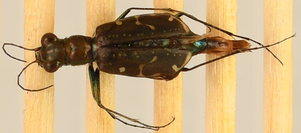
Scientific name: Cicindela punctulata
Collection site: Moab NEON (MOAB), plot MOAB_001